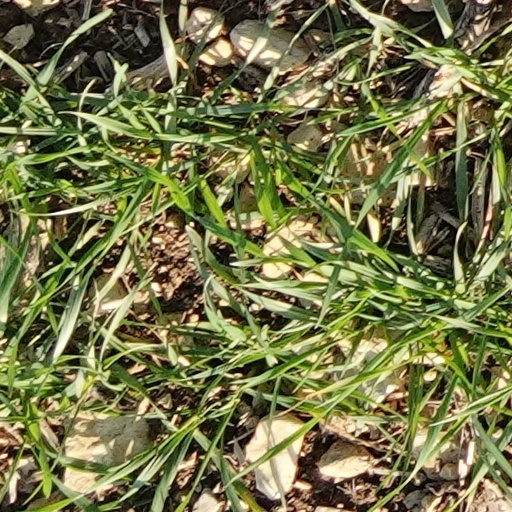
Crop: wheat